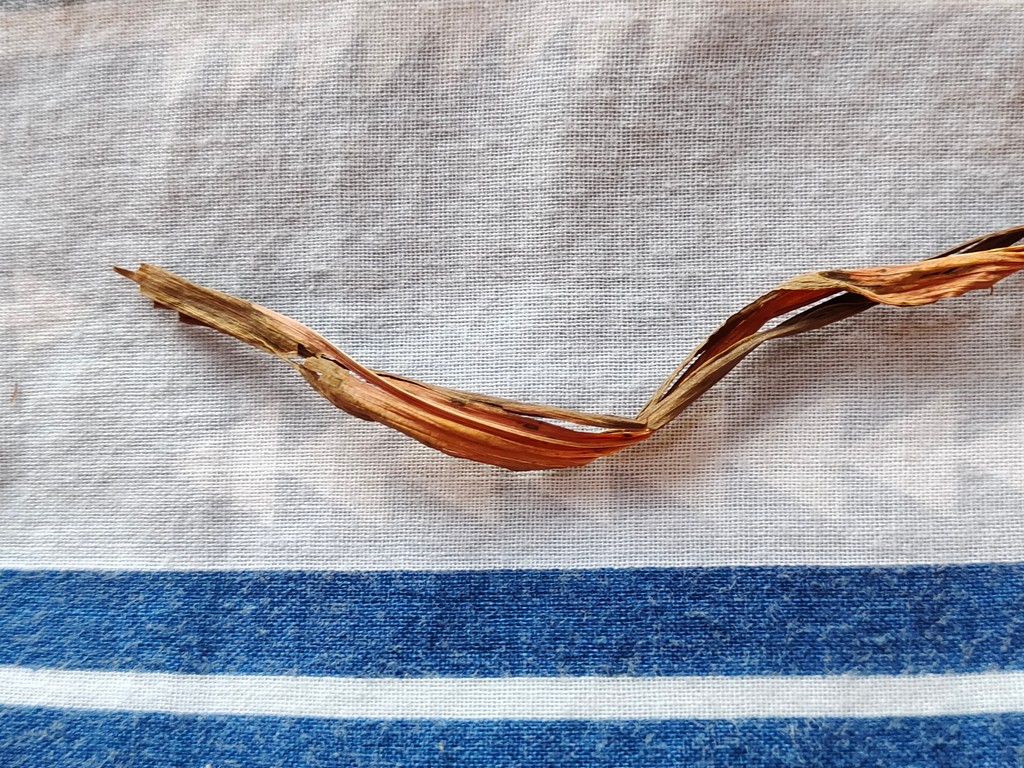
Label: Dried